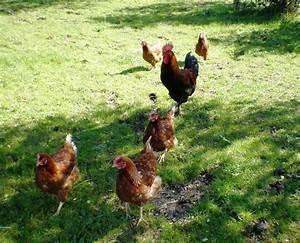
chicken